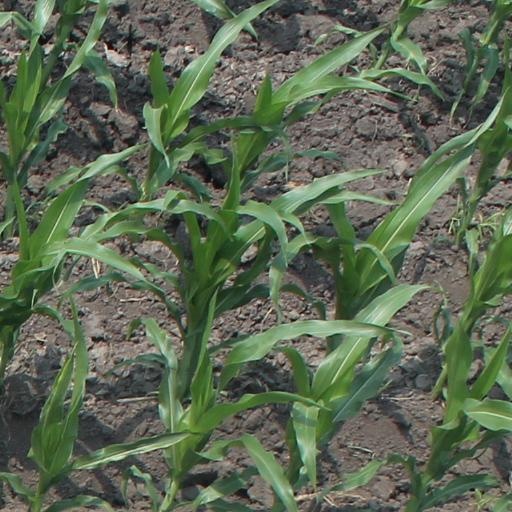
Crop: maize; corn